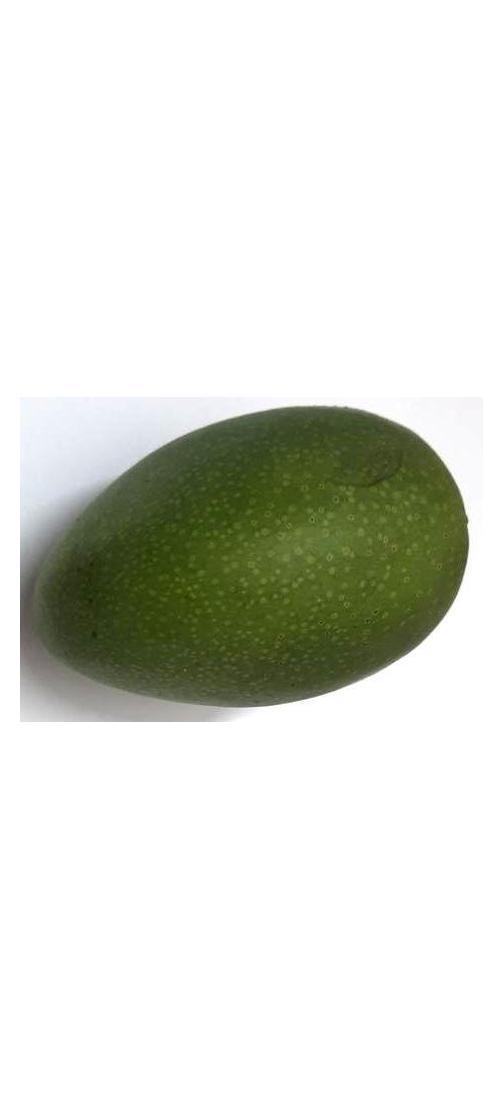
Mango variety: Ashshina Zhinuk